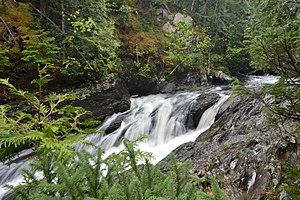
Petites chutes sur la rivière Blanche Sud au site de la grotte des fées à Saint-Léandre
"La Rivière Blanche Sud est un affluent de la rive sud-est de la rivière Blanche (canton de Matane)¸ laquelle coule vers le Nord jusqu'au littoral sud du golfe du Saint-Laurent. La confluence de la rivière Blanche Sud"" est située dans la municipalité de Saint-Ulric, dans la municipalité régionale de comté de La Matanie, dans la région administrative du Bas-Saint-Laurent, dans la province de Québec, au Canada.